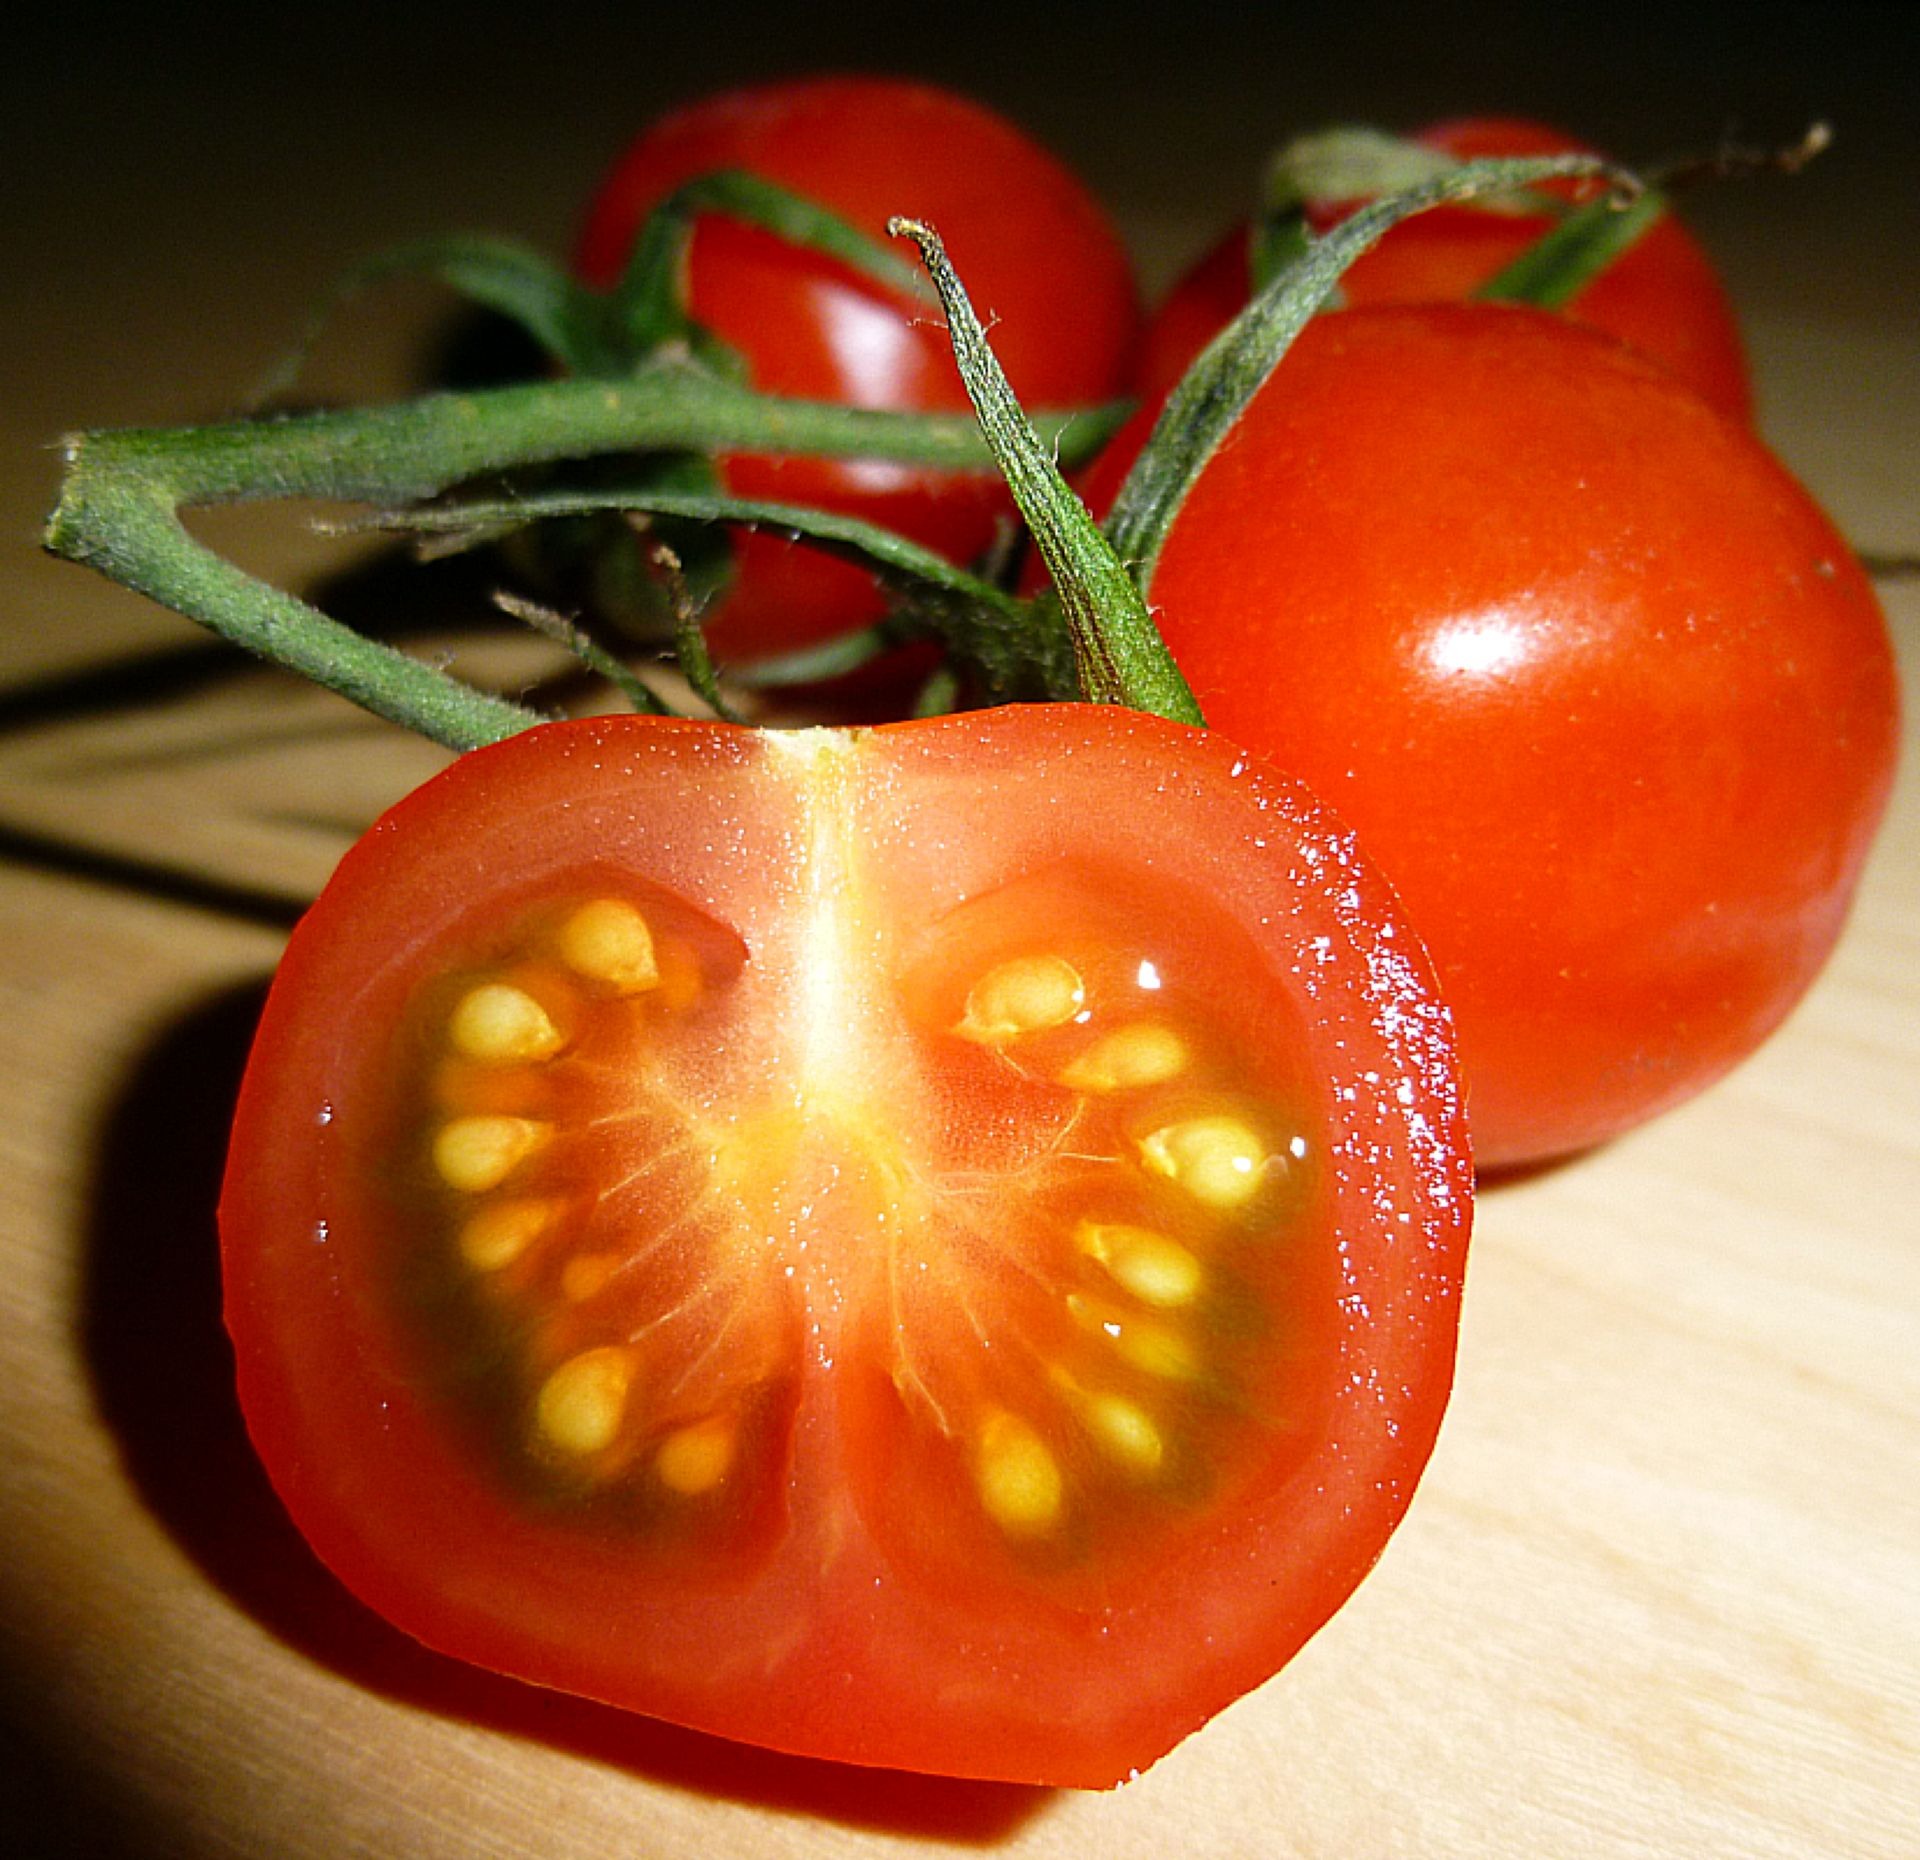
plant, fruit, food, red, produce, vegetable, kitchen, close, eat, delicious, tomato, vegetables, macro photography, flowering plant, panicle tomato, land plant, potato and tomato genus